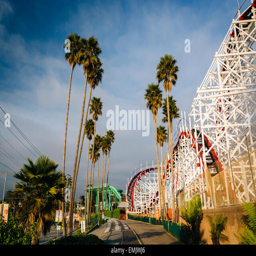
palm trees and rides along a walkway